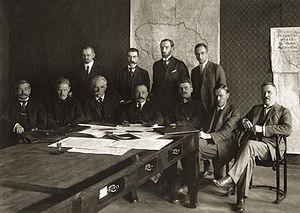
Antanas Merkys est un homme d'État lituanien. Il fut le dernier Premier ministre avant l'annexion soviétique.